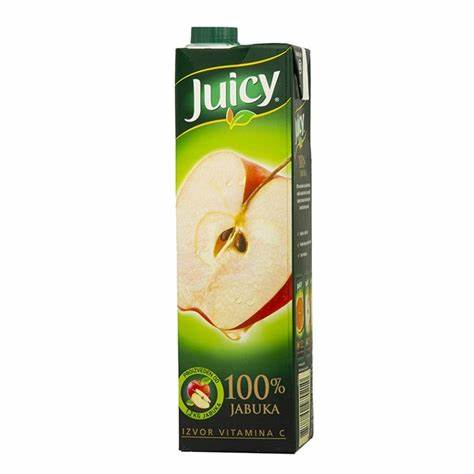
Waste category: cardboard